Incremental game

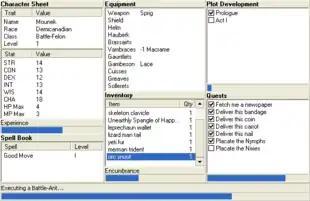
"Progress Quest" (2002), considered the first idle/incremental game

An incremental game (also known as an idle game, clicker game, or tap game) is a video game genre centered on minimal player interaction, where simple actions—such as clicking a button—generate in-game currency. Players use this currency to purchase upgrades that automate progress (i.e., idling), enabling exponential growth in resource accumulation.